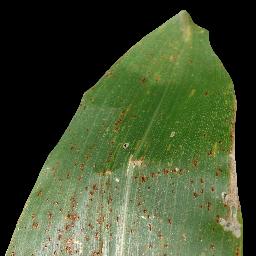
Label: Corn___Common_rust